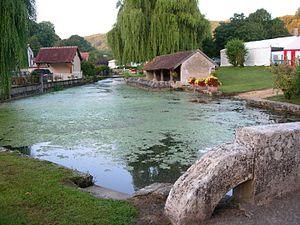
Cessy les Bois
Cessy-les-Bois est une commune française située dans le département de la Nièvre, en région Bourgogne-Franche-Comté.